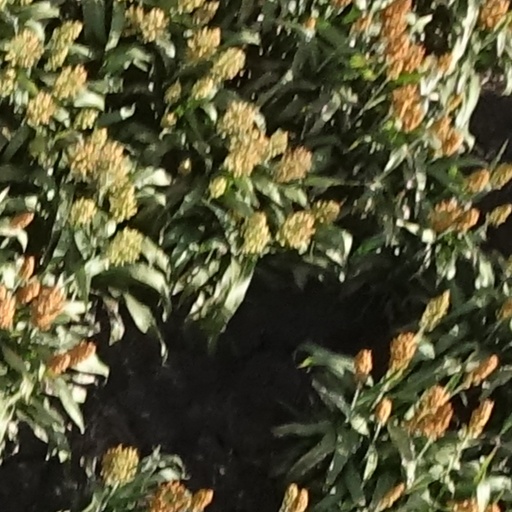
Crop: sorghum